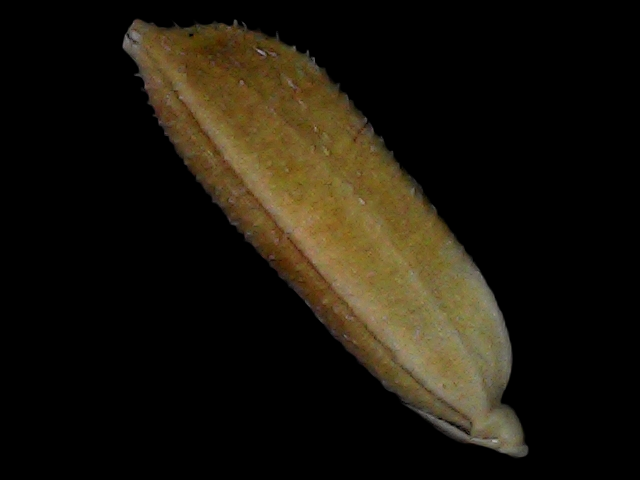
Rice variety: Bd56